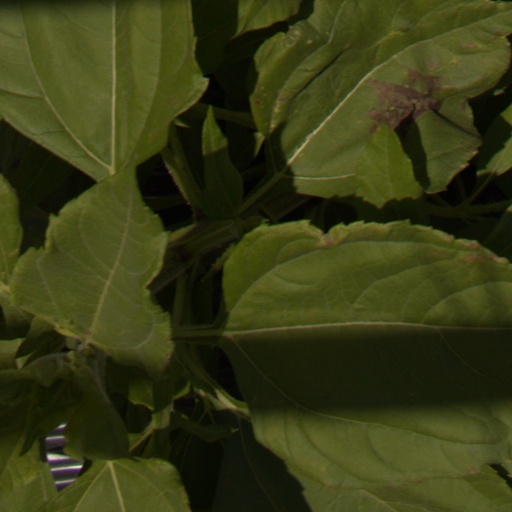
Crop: Jerusalem artichoke